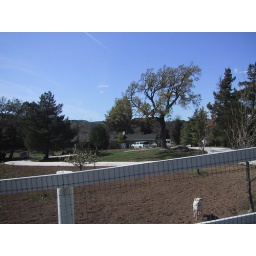
Laurel Rd house from the street, fruit trees in the foreground